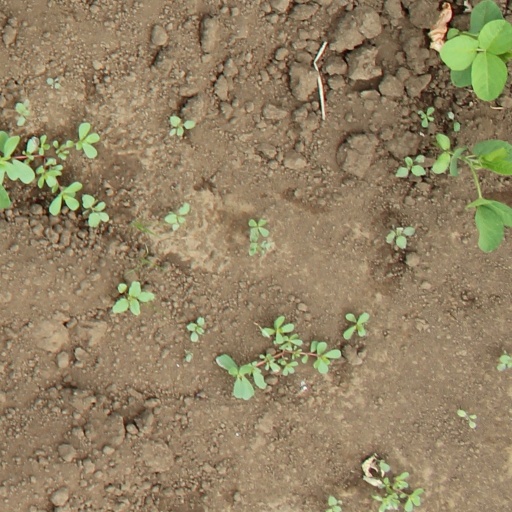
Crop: soybean